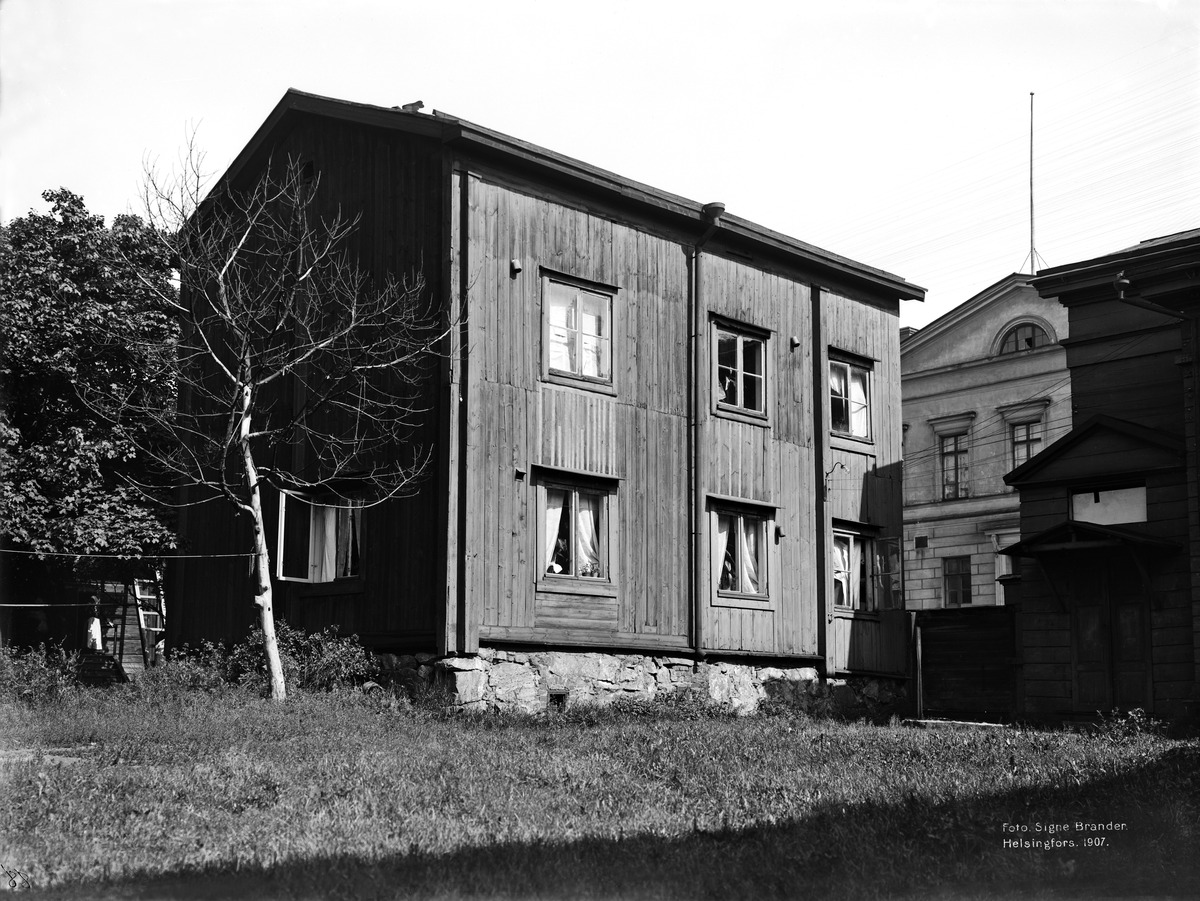
Fabianinkatu 22, piha
sisällön kuvaus: Fabianinkatu 22, piha. Rakennuksessa sijainnut ylioppilaiden kuuluisa  kapakka

" Flaskfodret " eli " Hôtel de Rucket ". mustavalkoinen
Kuvaaja: Brander, Signe, valokuvaaja
Ajankohta: kuvausaika 1907
Paikka: Suomi, Uusimaa, Helsinki, Kluuvi Helsinki, Fabianinkatu 22
Aiheet: puurakennukset, pihat